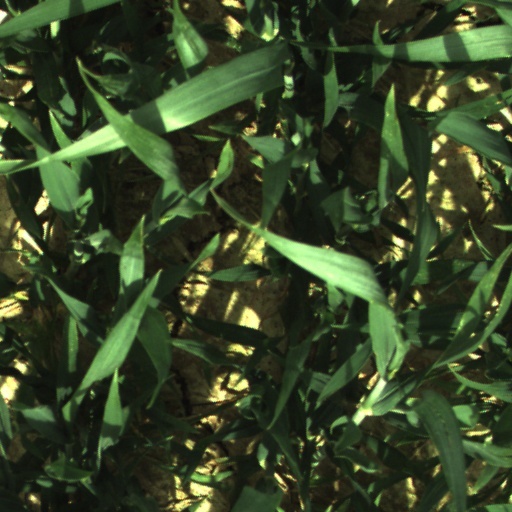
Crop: wheat